Ubon Ratchathani University

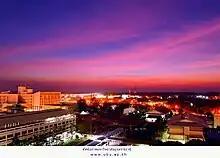
UBU Night View

UBU mainly operates on a two-semester program. For Academic Year 2020, semester 1 is from 22 June 2020 to 30 October 2020 and Semester 2 is from 9 November 2020 to 20 March 2021. There are few courses in the summer semester which is from 5 April 2021 to 22 May 2021.